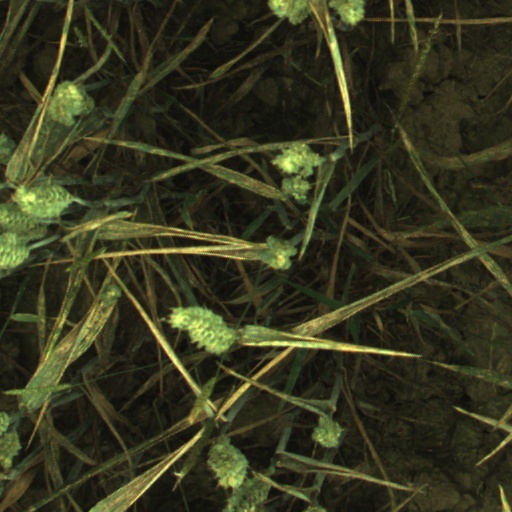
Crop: wheat